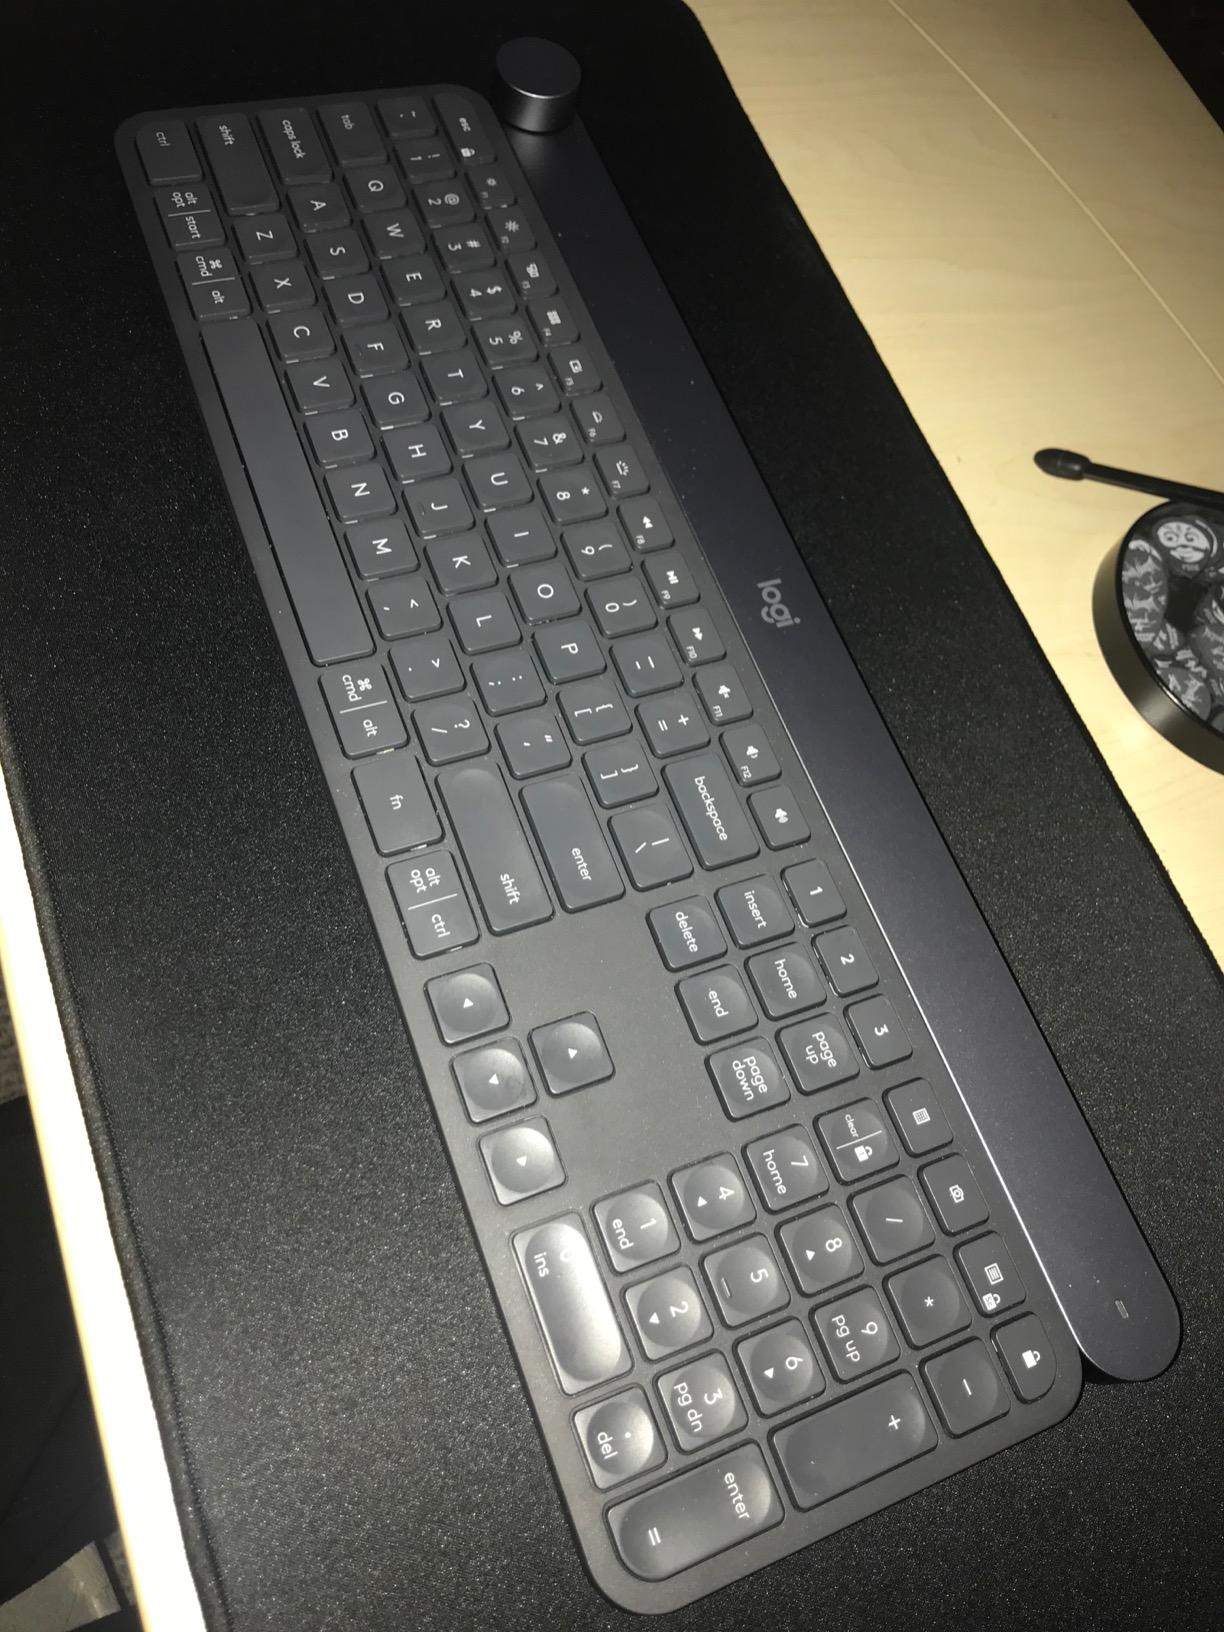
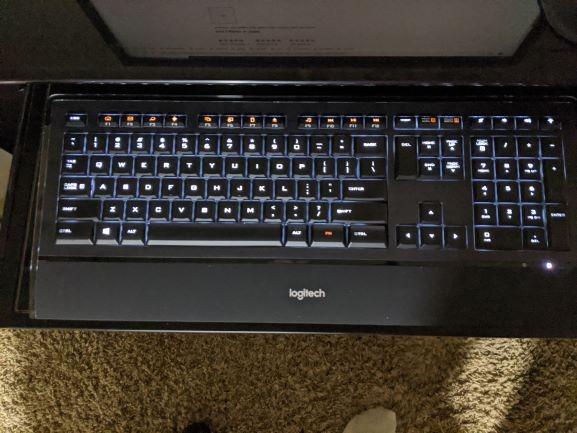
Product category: keyboard
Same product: no